1927 Tour de France, Stage 1 to Stage 12

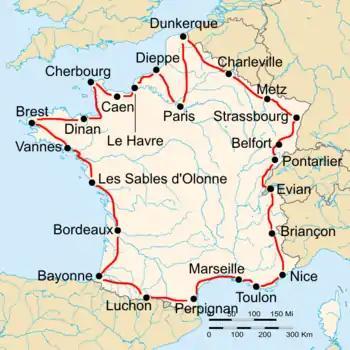
Route of the 1927 Tour de France

The 1927 Tour de France was the 21st edition of the Tour de France, one of cycling's Grand Tours. The Tour began in Paris with a team time trial on 19 June, and Stage 12 occurred on 2 July with a mountainous stage to Perpignan. The race finished in Paris on 17 July.